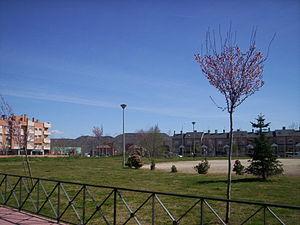
Cerros d'Alcalá depuis le parc des jésuites dans le quartier Ensanche
Alcalá de Henares est une commune espagnole, située dans la Communauté de Madrid.